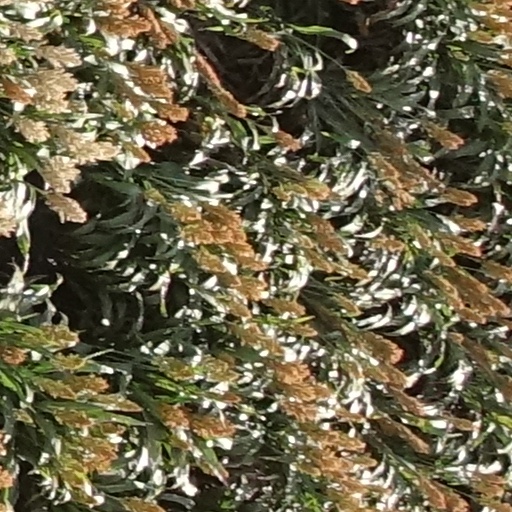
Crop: sorghum